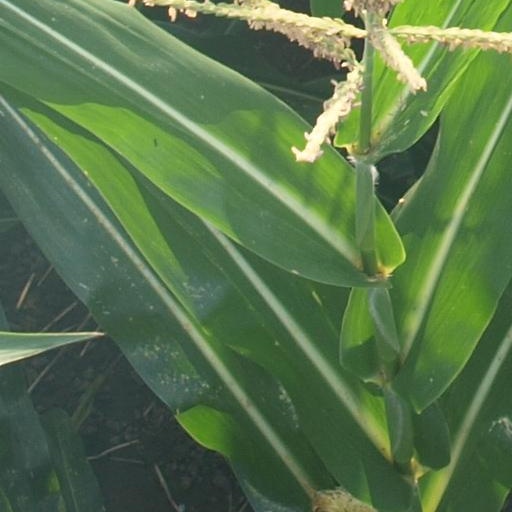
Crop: maize; corn